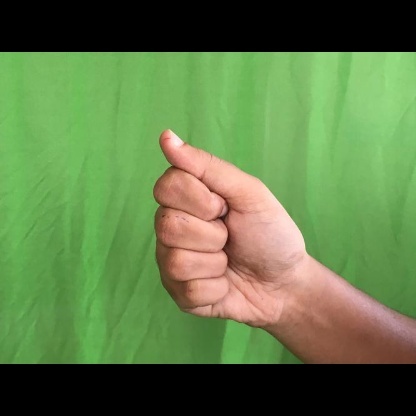
Mudra: Mushti